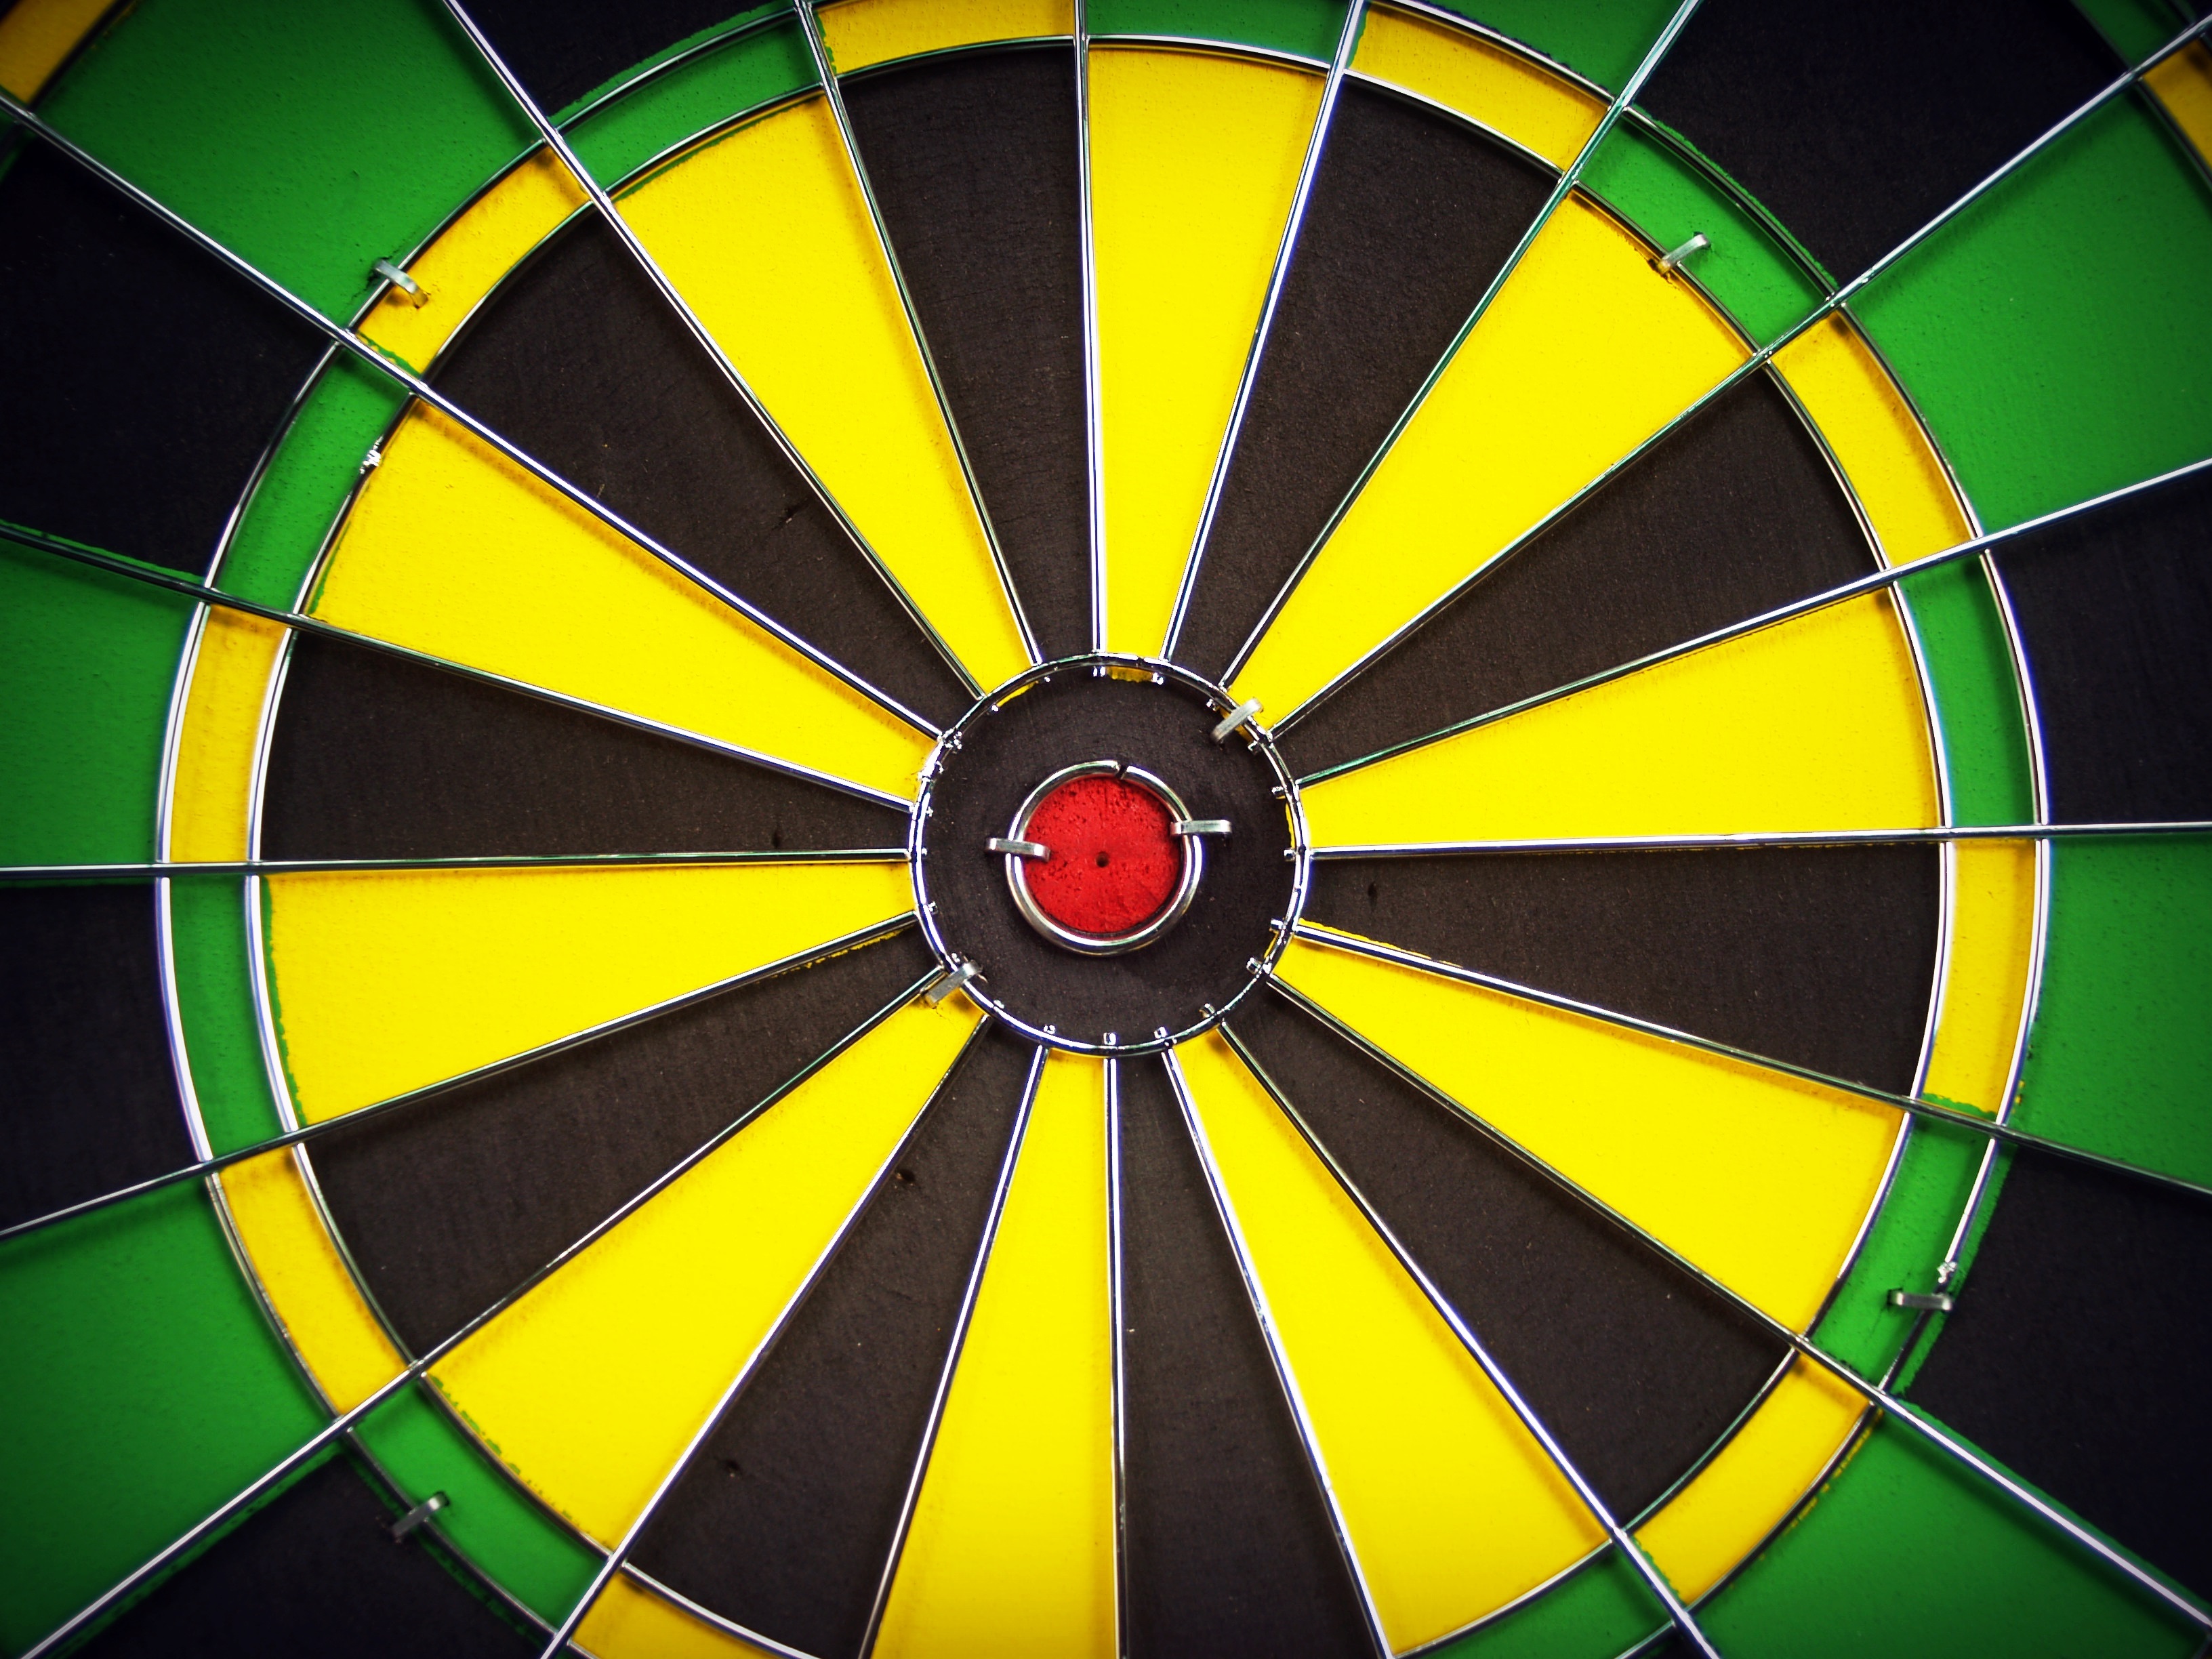
board, wheel, game, recreation, black, point, closeup, skill, goal, circle, hipster, close up, throw, bull, competition, arrow, one, focus, sports, single, eye, strategy, symmetry, shot, center, s, games, luck, perfection, winner, selective, target, aim, victory, darts, success, perfect, score, winning, achievement, aiming, accuracy, hit, dart, successful, achieve, precise, bullseye, dartboard, sisal, individual sports, indoor games and sports, carom billiards, english billiards